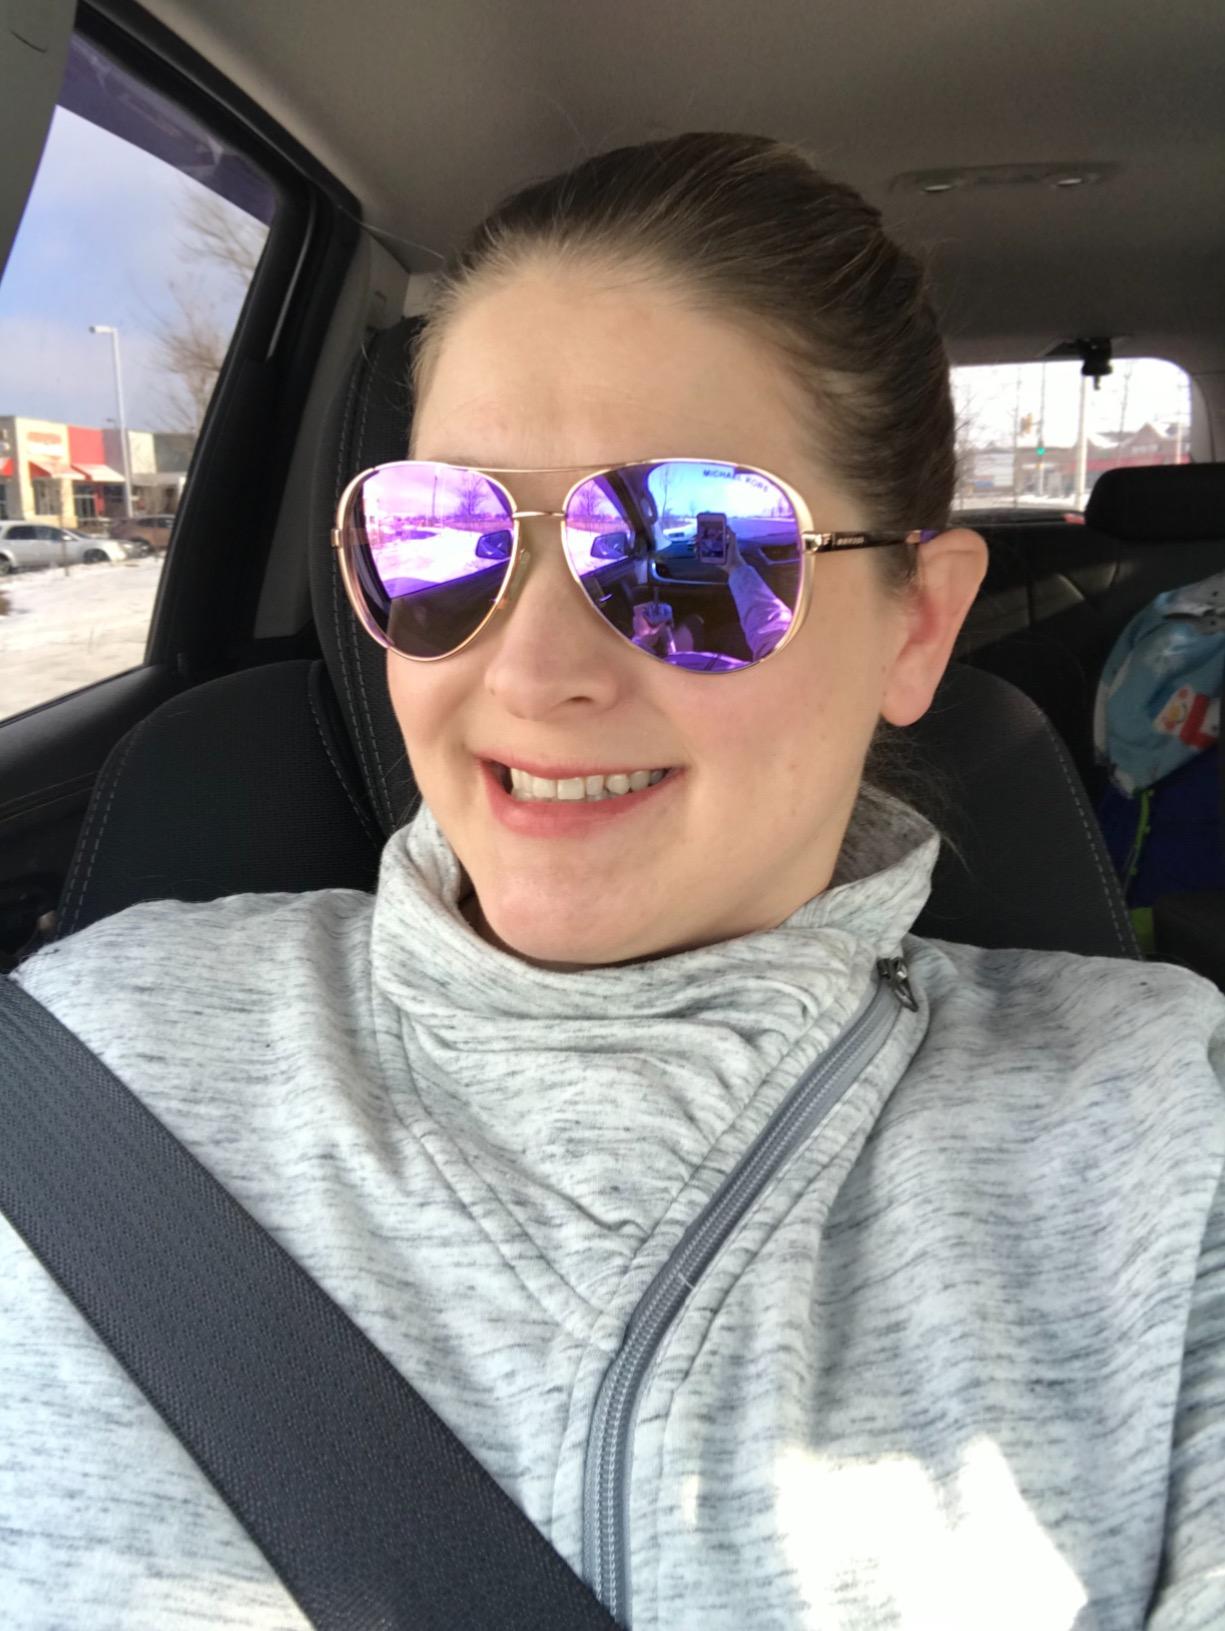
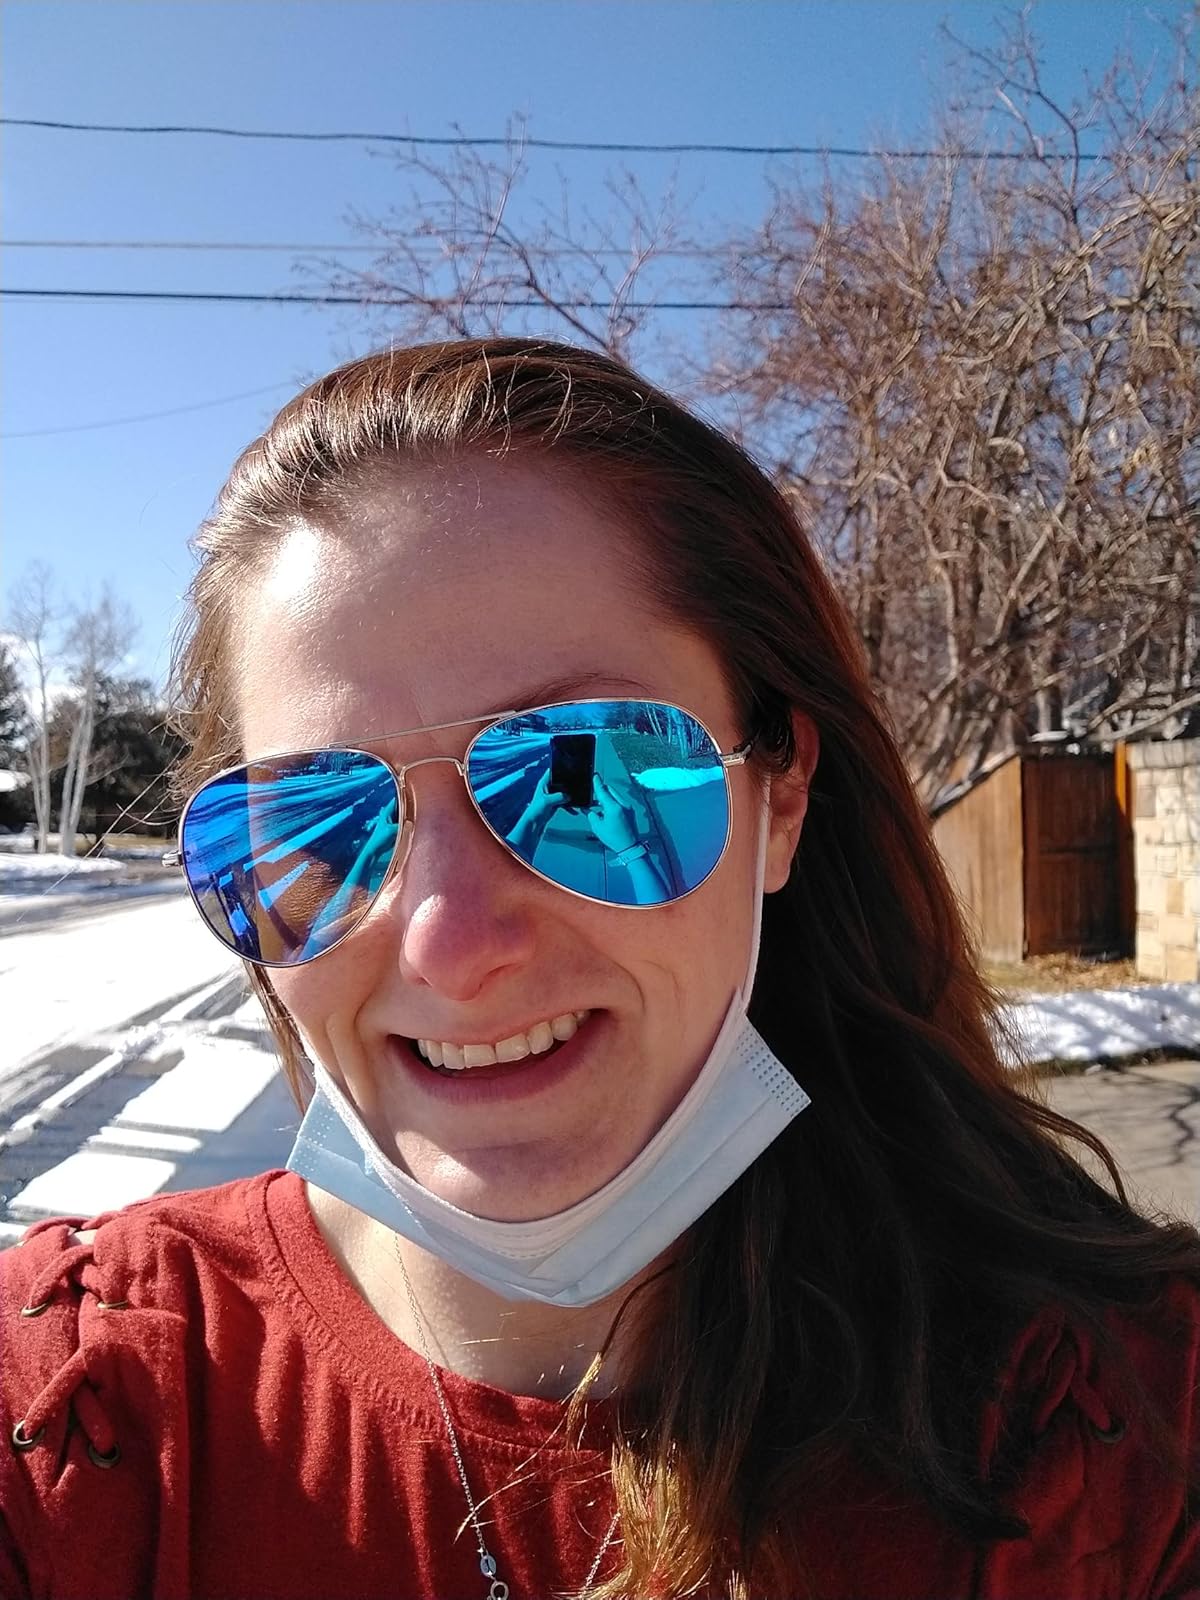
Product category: accessories_sunglasses
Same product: no